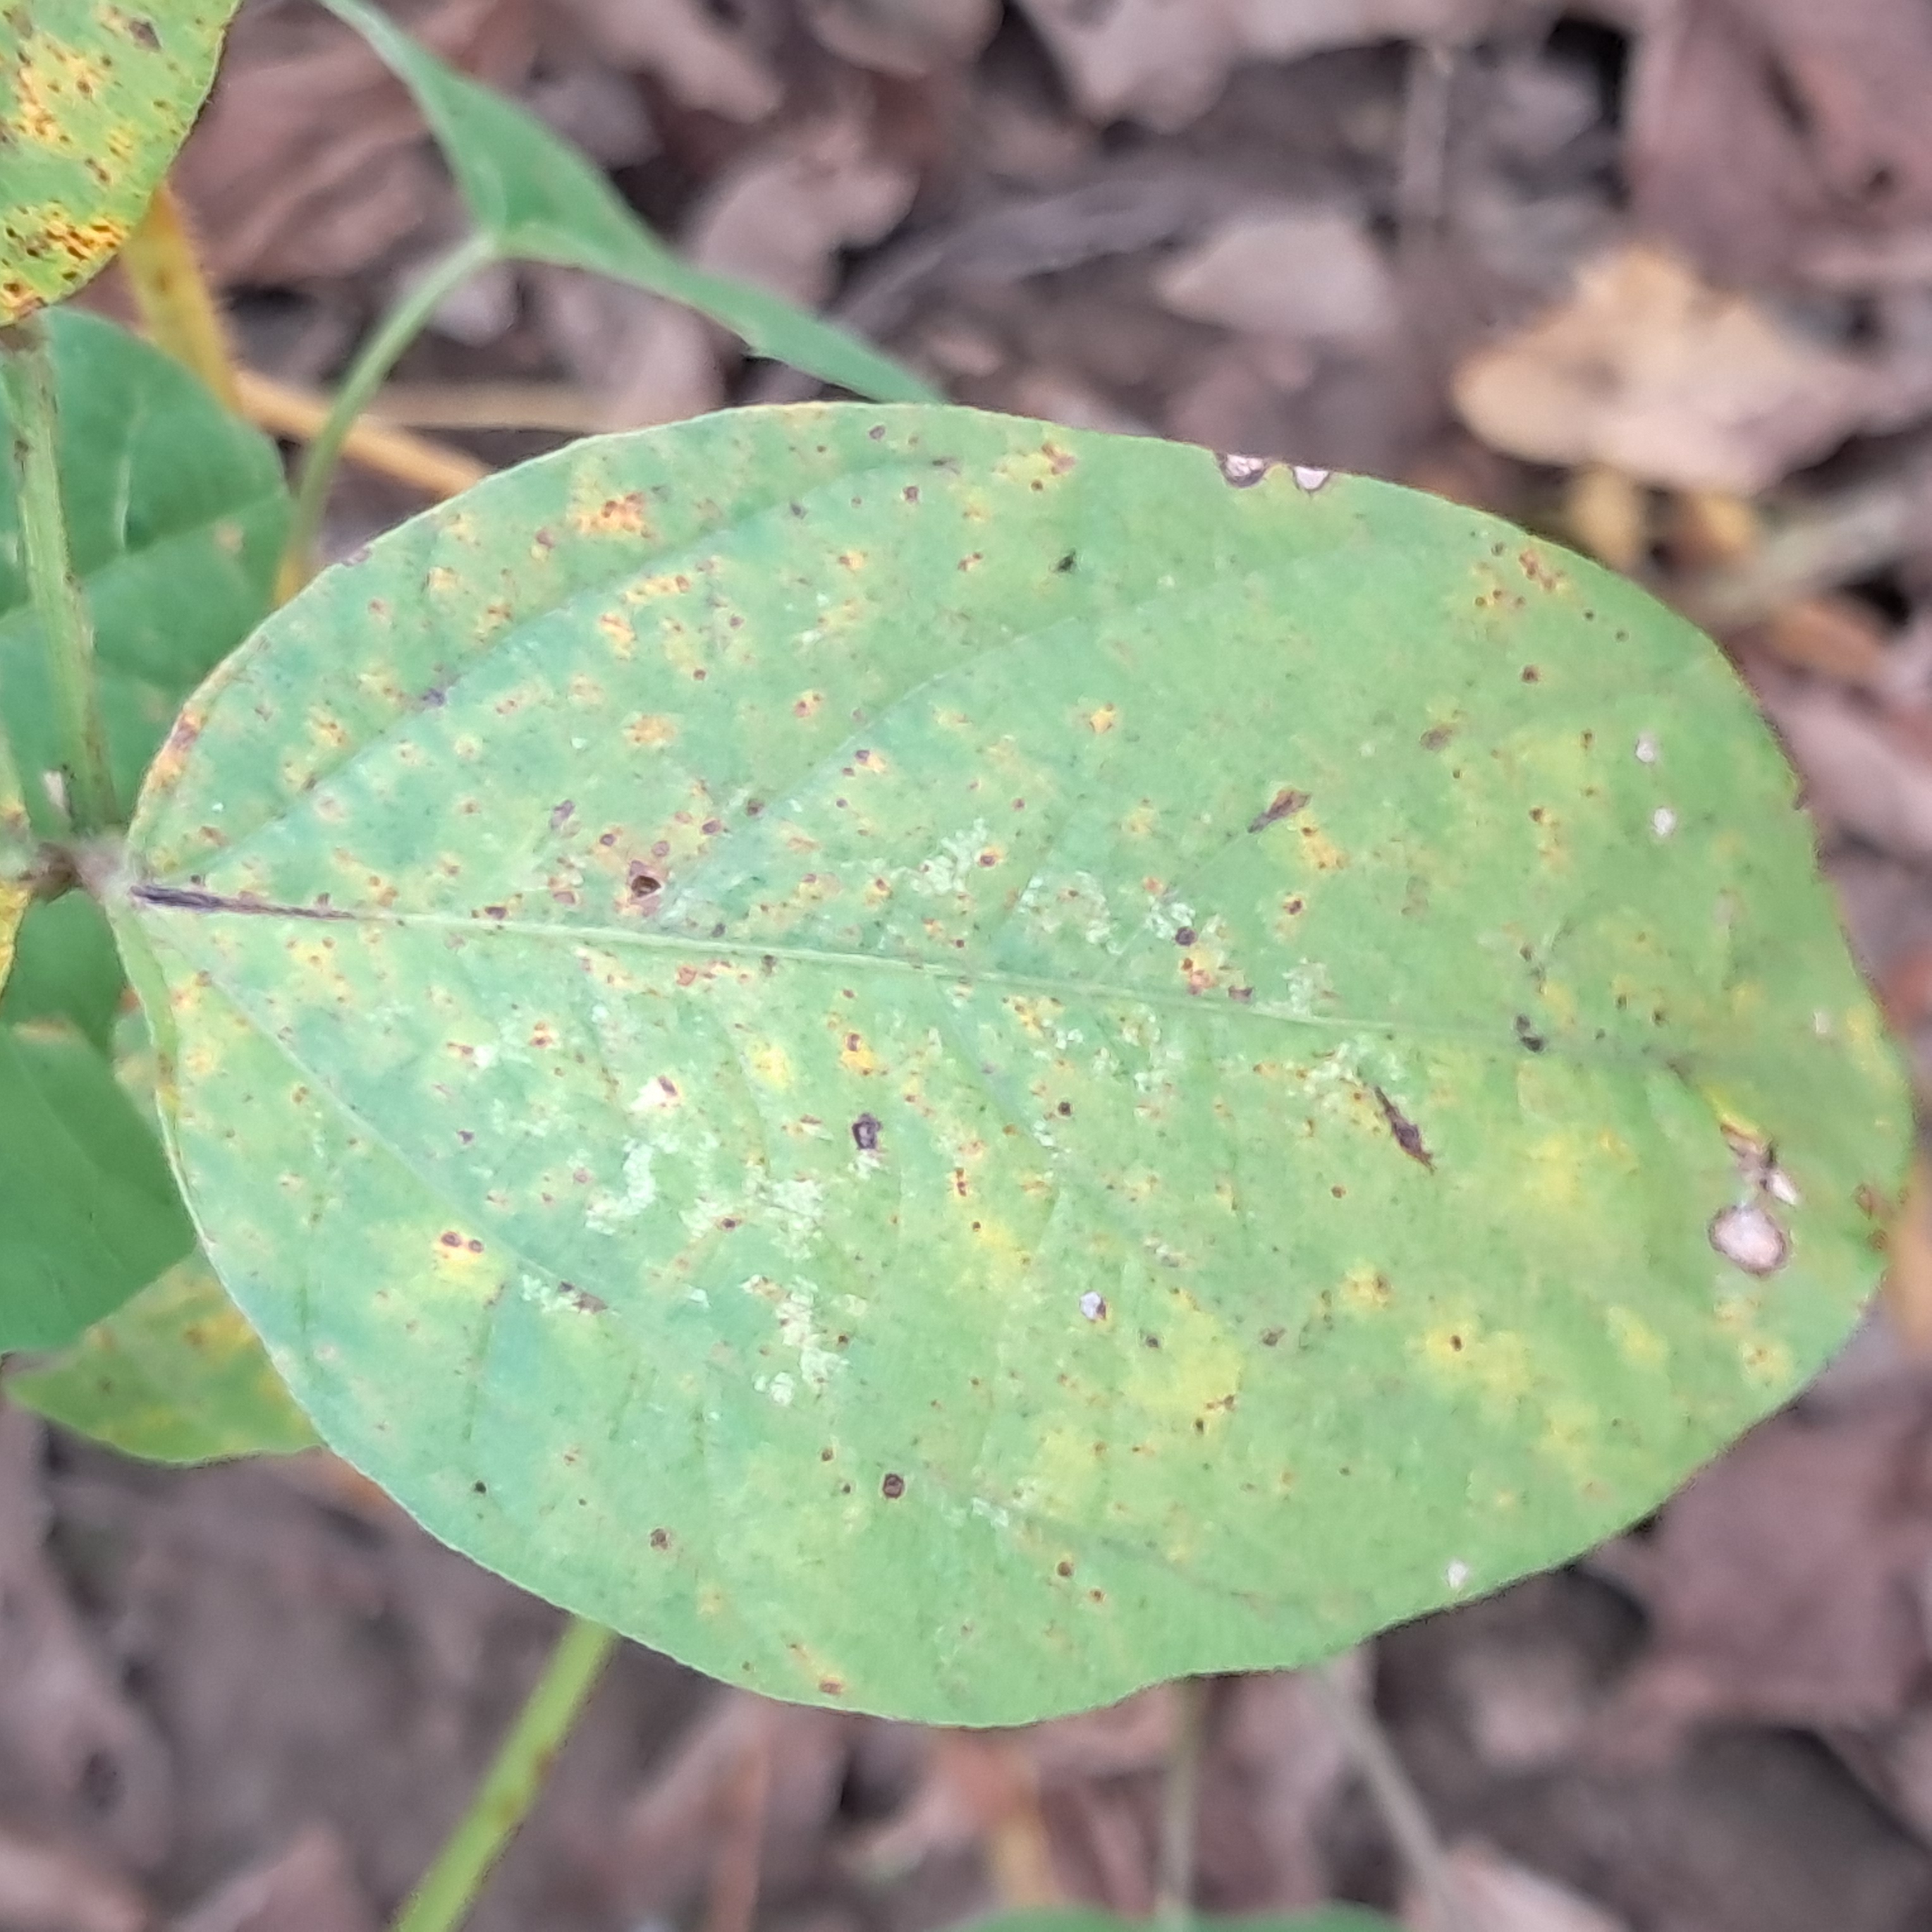
Label: Spectoria_Brown_Spot